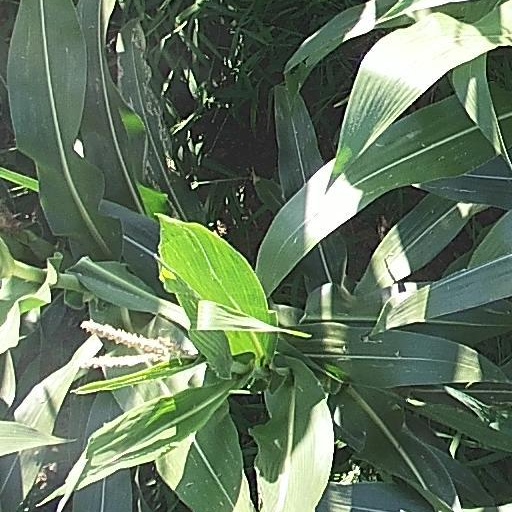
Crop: maize; corn